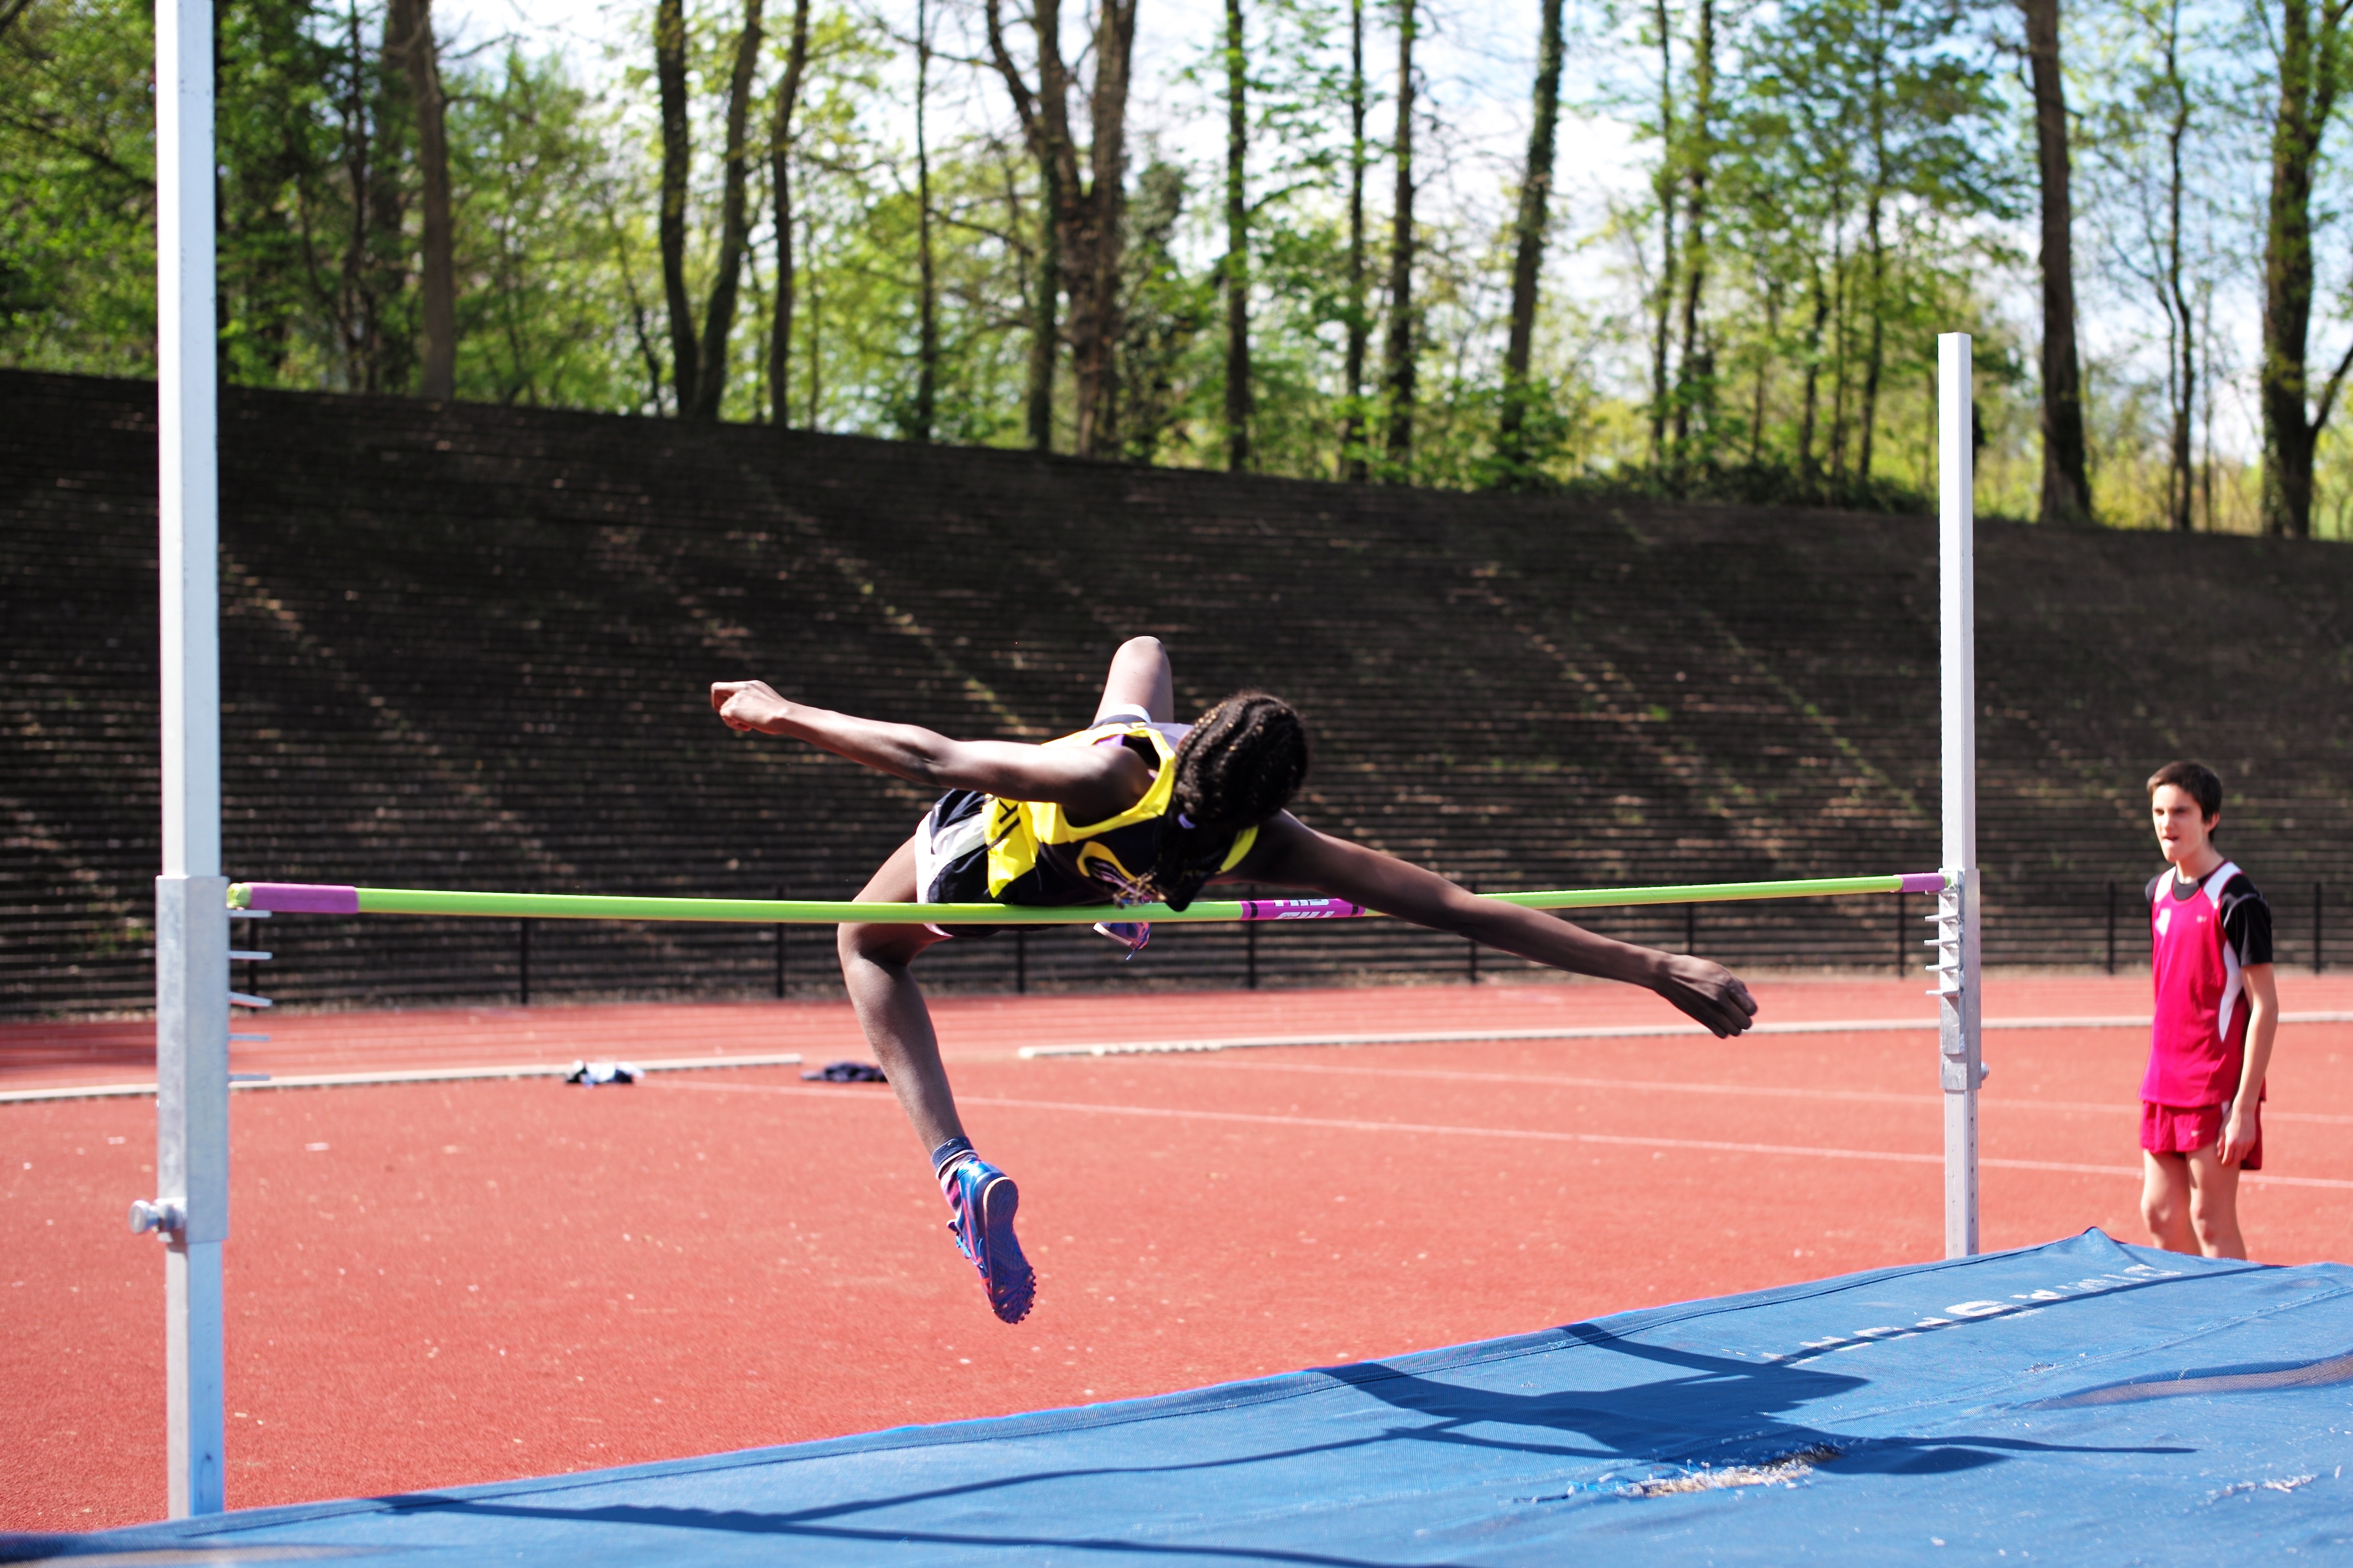
girl, track, sport, boy, running, run, jumping, runner, ash, competition, sports, highschool, varsity, athletics, meet, sprint, trackfield, hurdle, physical exercise, pole vault, human action, track and field athletics, high jump